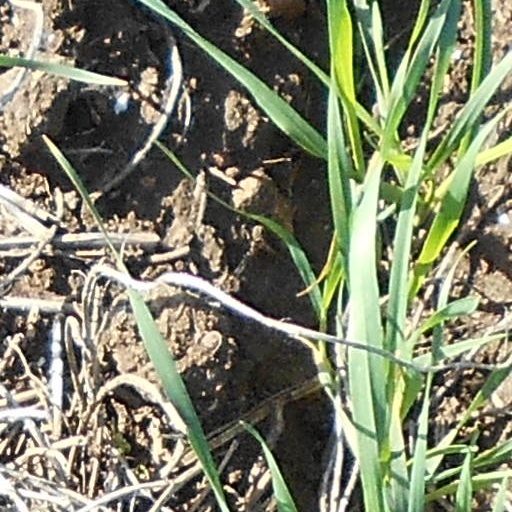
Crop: wheat